No. 1586 (Polish Special Duties) Flight

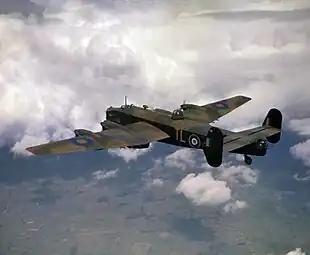
A Halifax similar to those flown by 1586 Flt.

No. 1586 (Polish Special Duties) Flight was first formed at RAF Derna, in Libya on 4 November 1943, equipped with Handley Page Halifax II configured as transports for special operation missions.